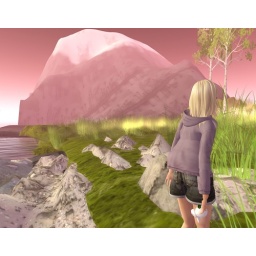
i just liked the way the mountain looked in the pink light...